Stardom Fight in the Top

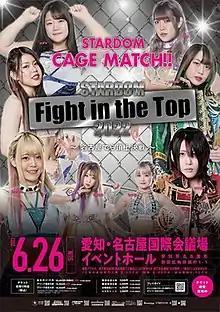
Promotional poster featuring various wrestlers

was a professional wrestling event promoted by World Wonder Ring Stardom. The event took place on June 26, 2022, in Nagoya, Japan at the Nagoya International Conference Hall, with a limited attendance due in part to the ongoing COVID-19 pandemic at the time.